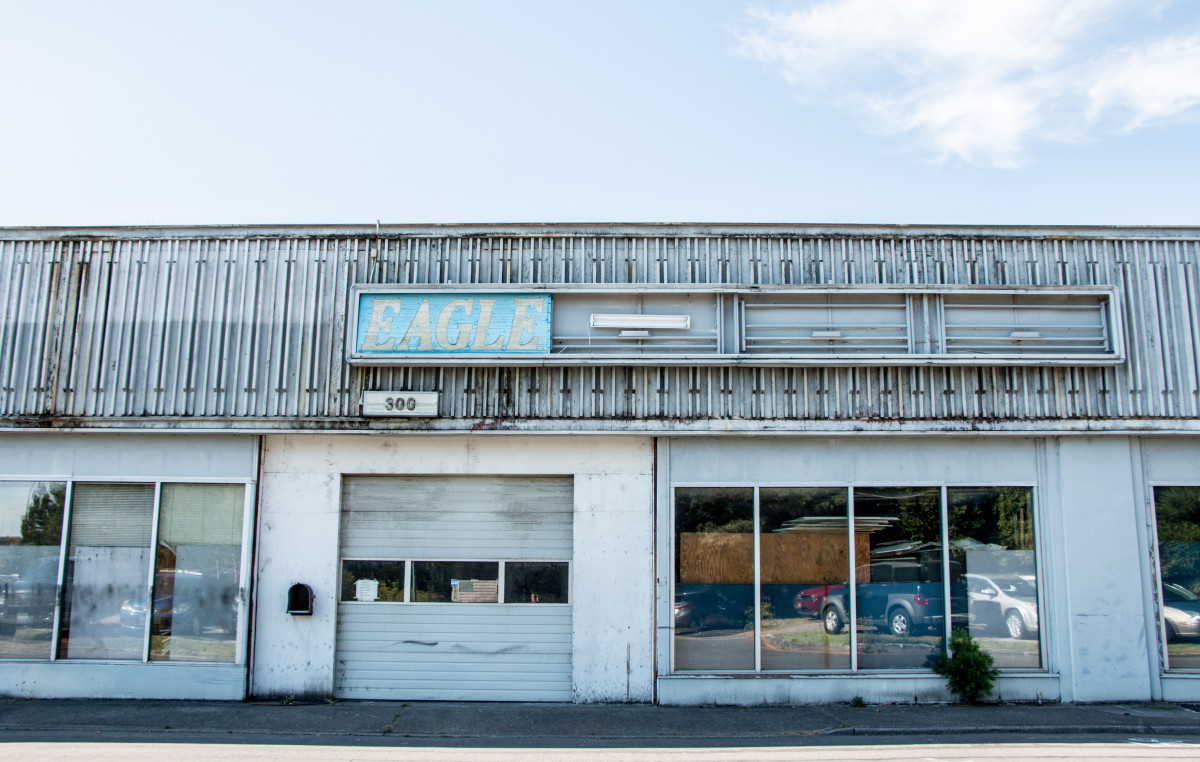
Tags: building, facade, professional, headquarters